HAL HLFT-42

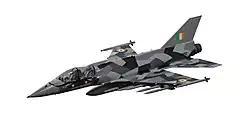
Design of Hindustan Lead in Fighter Trainer-42

HLFT-42 is designed as a single-engine, conventionally swept-wing aircraft with a bubble canopy. It is anticipated that maximum take-off weight of HLFT-42 will be around 16,500 kilograms. This aircraft will feature advance avionics, including an active electronically scanned array radar, infrared search and track sensor and electronic warfare (EW) suite, all complemented by a FBW system. The HLFT-42 mock-up displayed at Aero India (2023) showcased three hardpoints under each wing, three under the fuselage, and one on each wing tip, totaling 11 hardpoints for integrating weapons. These weapons may include close-combat-missiles (like ASRAAM) and beyond-visual-range missiles (such as Astra), which effectively transform the HLFT-42 into a fully-fledged fighter jet.